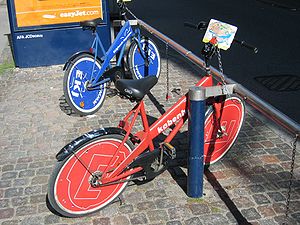
Transport i København / Cyklisme
Bycykler i København.
Transport i København omhandler veje, jernbaner, havne og lufthavne mm., som bruges til transport i København.